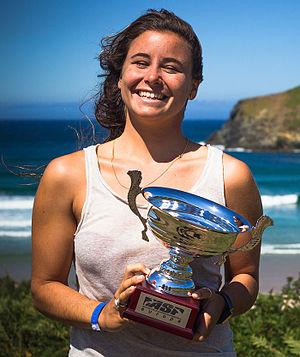
La World Surf League Europe est une des sept divisions régionales de la World Surf League comprenant également l'Australasia, North America, South-America, Hawaii, Africa et Japan.
Johanne Defay est une surfeuse professionnelle française née le 19 novembre 1993 au Puy-en-Velay et licenciée depuis 2001 à La Réunion.